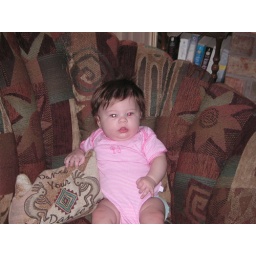
Ann Marie in the queens bowl chair